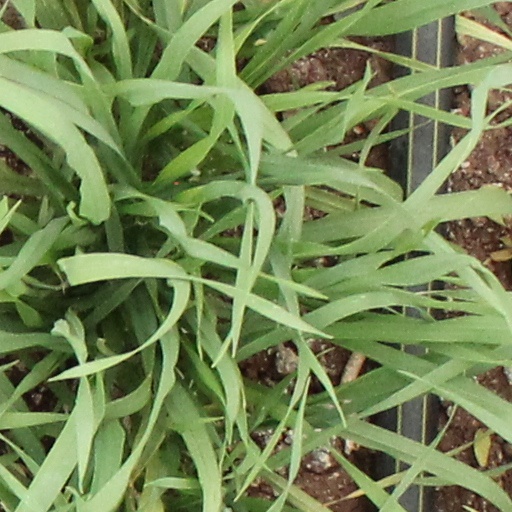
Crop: wheat